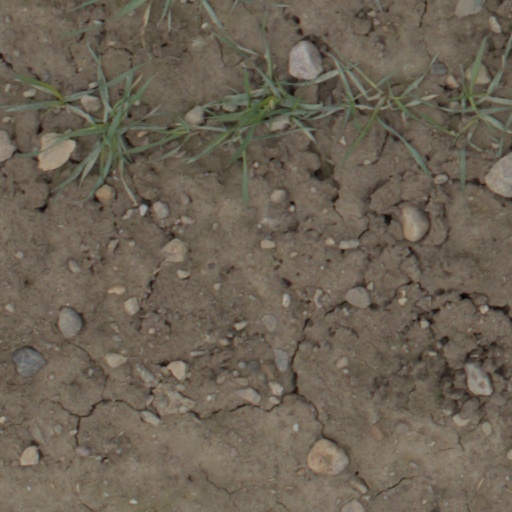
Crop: wheat